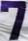
Number: 7